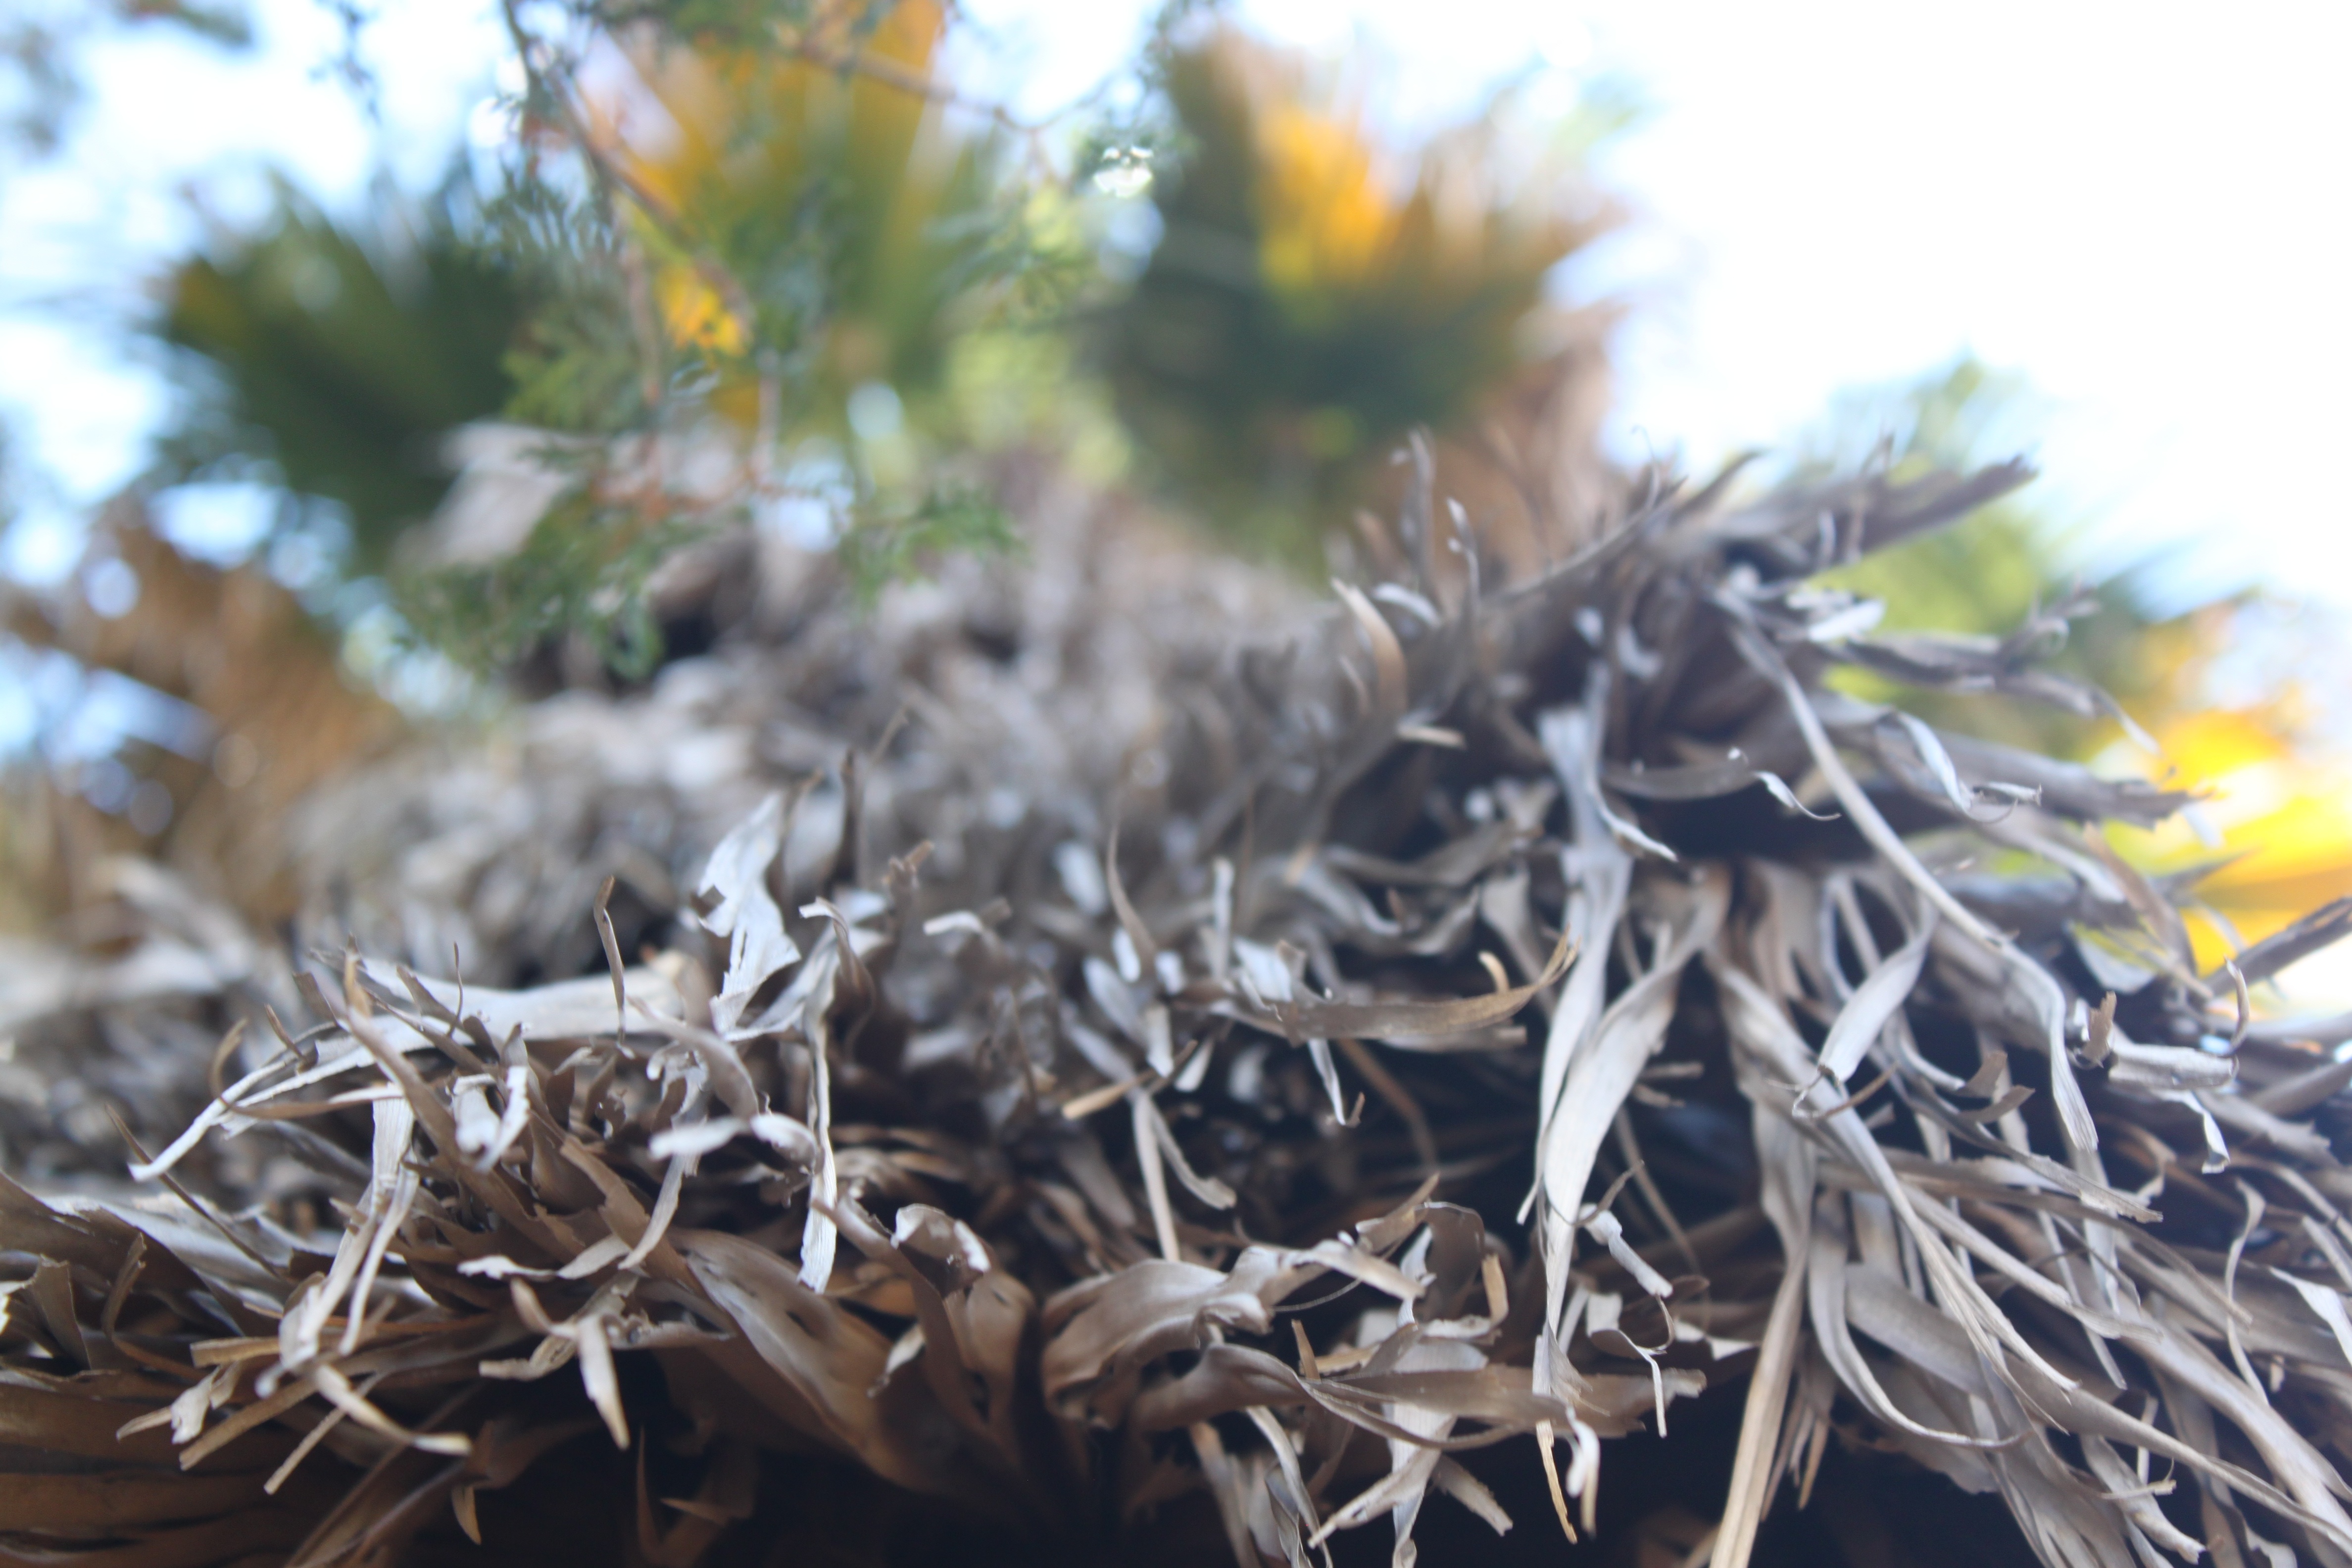
tree, branch, plant, leaf, flower, food, herb, produce, flora, twig, christmas decoration